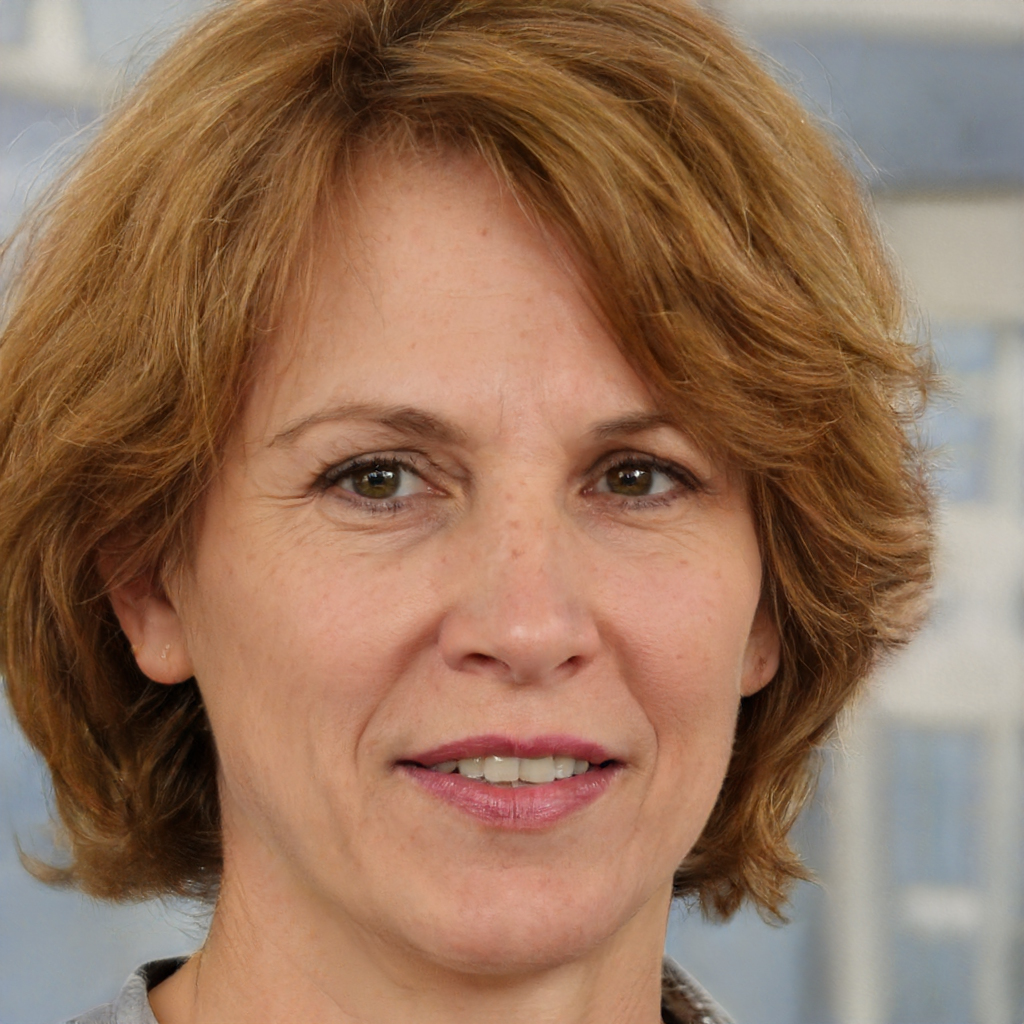
Portrait style: Real Portrait